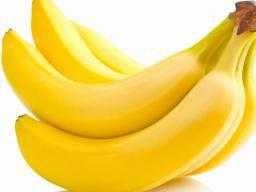
Label: Banana